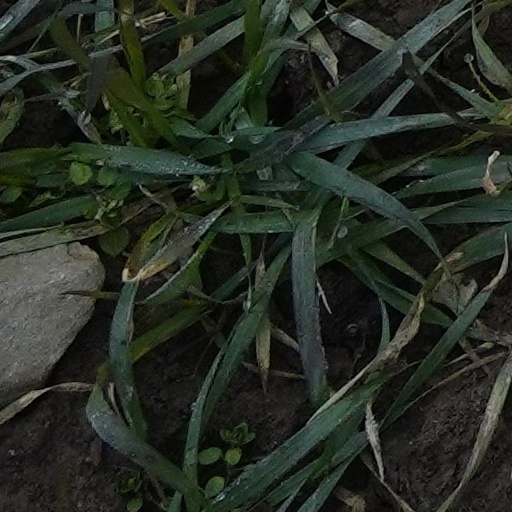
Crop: wheat